Farmer and Sons Walking in the Face of a Dust Storm

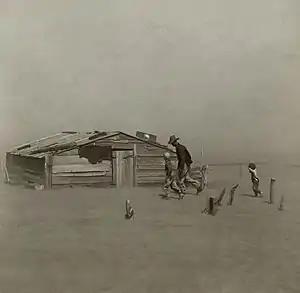
A farmer and his two sons during a dust storm in Cimarron County, Oklahoma, April 1936; Resettlement Administration photograph by Arthur Rothstein

Farmer and Sons Walking in the Face of a Dust Storm is a 1936 photograph of the Dust Bowl taken by 21-year-old Arthur Rothstein, a photographer for the federal Resettlement Administration, while he was driving through Cimarron County, Oklahoma. The photo shows a farmer and his two sons running from the dust to a dilapidated shed past fence posts nearly submerged in dust. While passing through Oklahoma Rothstein spotted the farmer Arthur Coble (1896–1956), a native of Sailor Springs, Illinois, and his two young sons, Milton Garth Coble (1930–1973) and Darrel Arthur Coble (1933–1979), and photographed them on their farm near Felt, Oklahoma. Rothstein's original print is captioned "Farmer and sons walking in the face of a dust storm. Cimarron County, Oklahoma, April 1936". Some claim the scene was reenacted or staged, but the Cobles affirmed that it was not, and it remains one of the most emblematic images of the struggles endured during the Dust Bowl and the Great Depression.